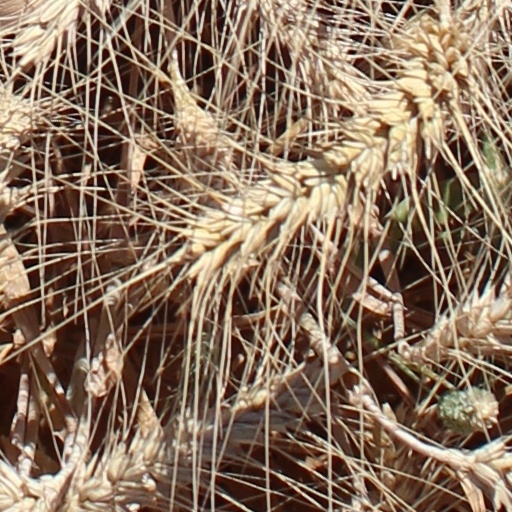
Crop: wheat